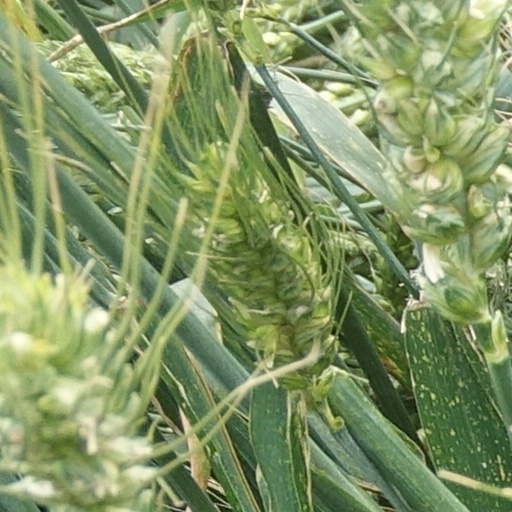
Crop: wheat